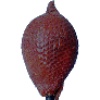
Label: Salak 1